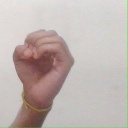
अक्षर: ऊ